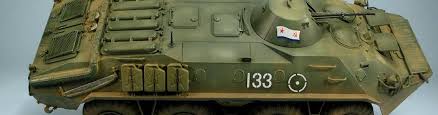
Label: BTR